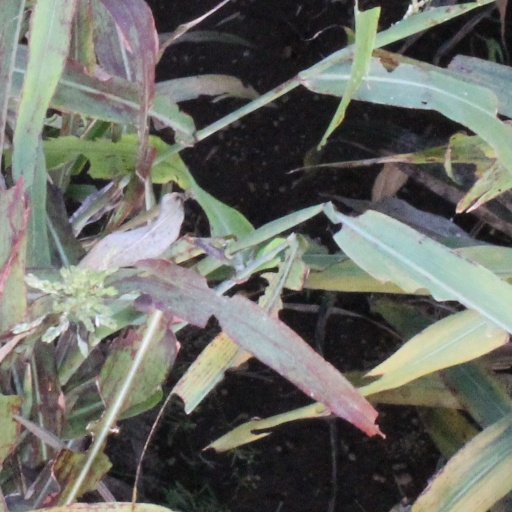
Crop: sorghum